List of birds of Cuba

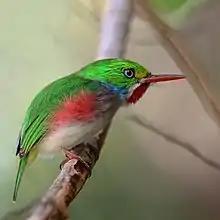
Cuban tody

Todies are a group of small near passerine forest species endemic to the Caribbean. These birds have colorful plumage and resemble small kingfishers, but have flattened bills with serrated edges. They eat small prey such as insects and lizards.